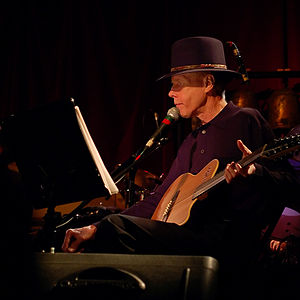
Jandek
Jandek er en amerikansk outsidermusiker fra Houston, Texas.